Karolina Gočeva

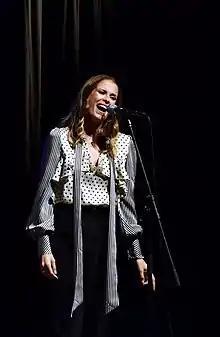
Gočeva performing during a concert in 2018.

On 23 February 2018, Gočeva released "Izvor", her ninth studio album in North Macedonia. The album was produced by Micevski while Vesna Malinova served as the main songwriter along with Vesna "Bejbi" Petrushevska. The album was preceded by the Christmas-themed song, "Dzvona" released along with a music video on 19 December 2017. The music and the arrangement were by Nikola Micevski, the lyrics by Vesma Malinova and Ognen Šapkovski from Melem Produkcija made the music video. "Dzvona" was dedicated to "people who are not among us, but are present in our hearts". Immediately after its release, "Dzvona" was very well received by the singer's fanbase and music critics. Writing for Crno i Belo, a journalist noted, "With a melody that takes you to a magical place... 'Dzvona' will be pleasant to the ears and eyes during this festive season." The uptempo track "Beli cvetovi" was released as the album's second single on 31 October 2018. A writer for Crno i Belo praised it as "dynamic" while calling Gočeva "cheerful" and "entertaining" in the music video for the "spot-on song".